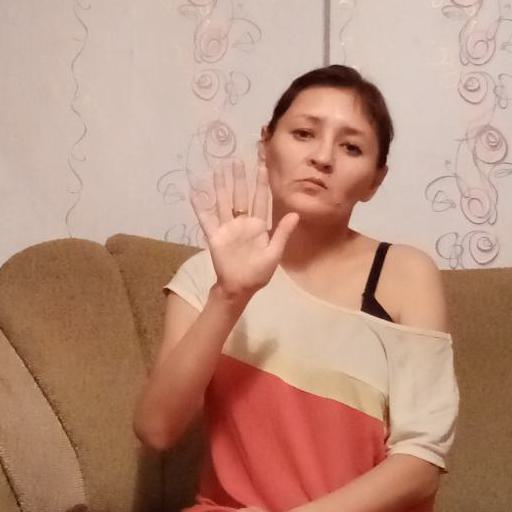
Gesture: palm